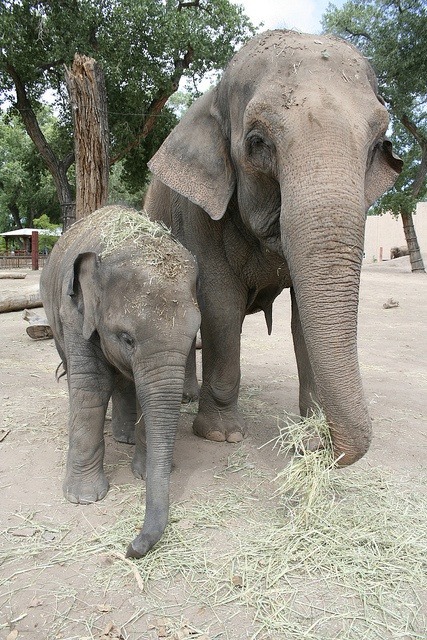
A large elephant next to a baby elephant on a  dry dirt field.
A baby elephant is standing next to a larger elephant.
A mother elephant eating straw while standing beside her baby.
Two elephants eat some hay on the ground together.
An elephant eats hay with a baby at its side.